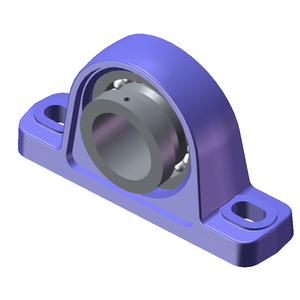
palier à semelle